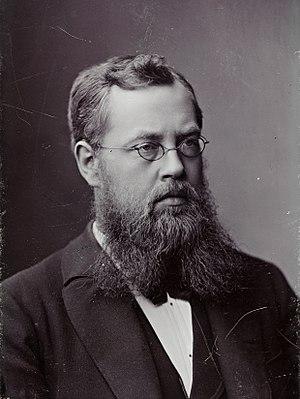
Sophus Lie est un mathématicien norvégien. Il a participé activement à la création de la théorie des symétries continues, théorie qu'il a appliquée à la géométrie et aux équations différentielles. On lui doit la création de la notion d'algèbre de Lie, ainsi que des groupes de Lie.